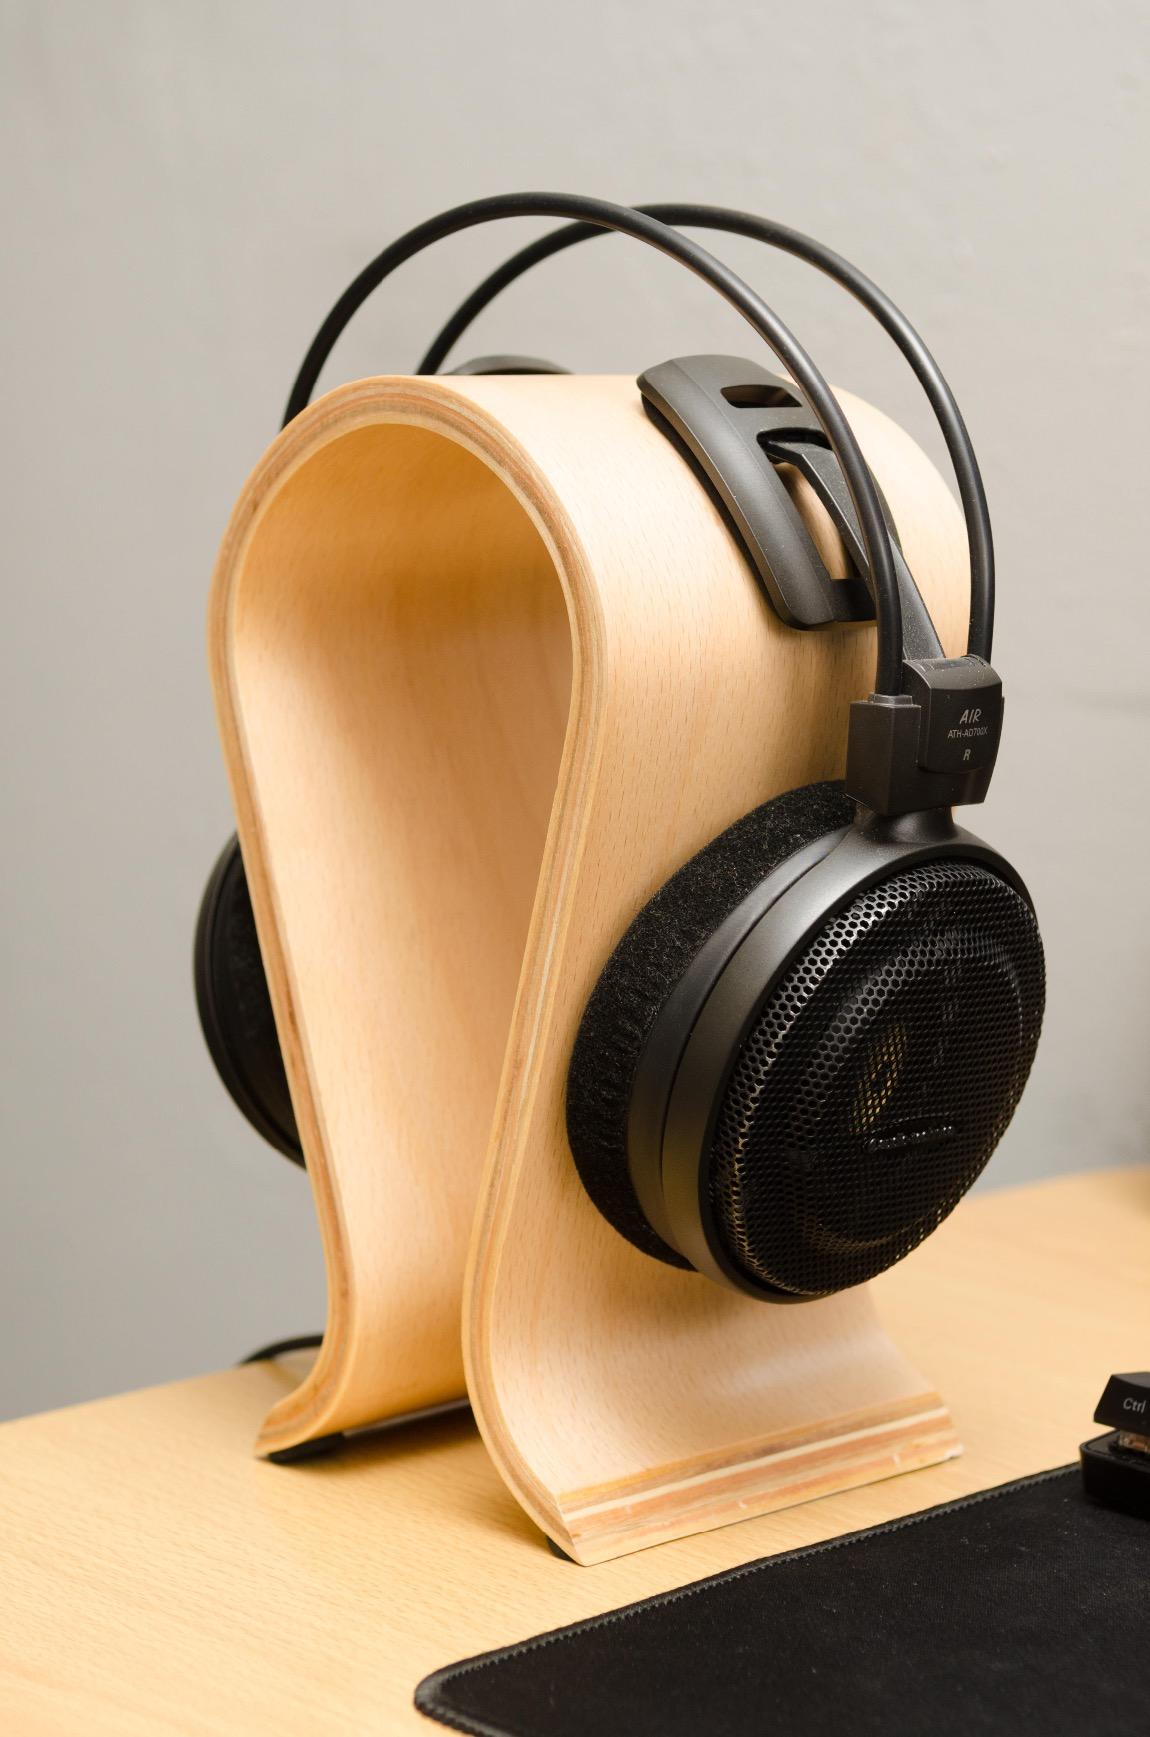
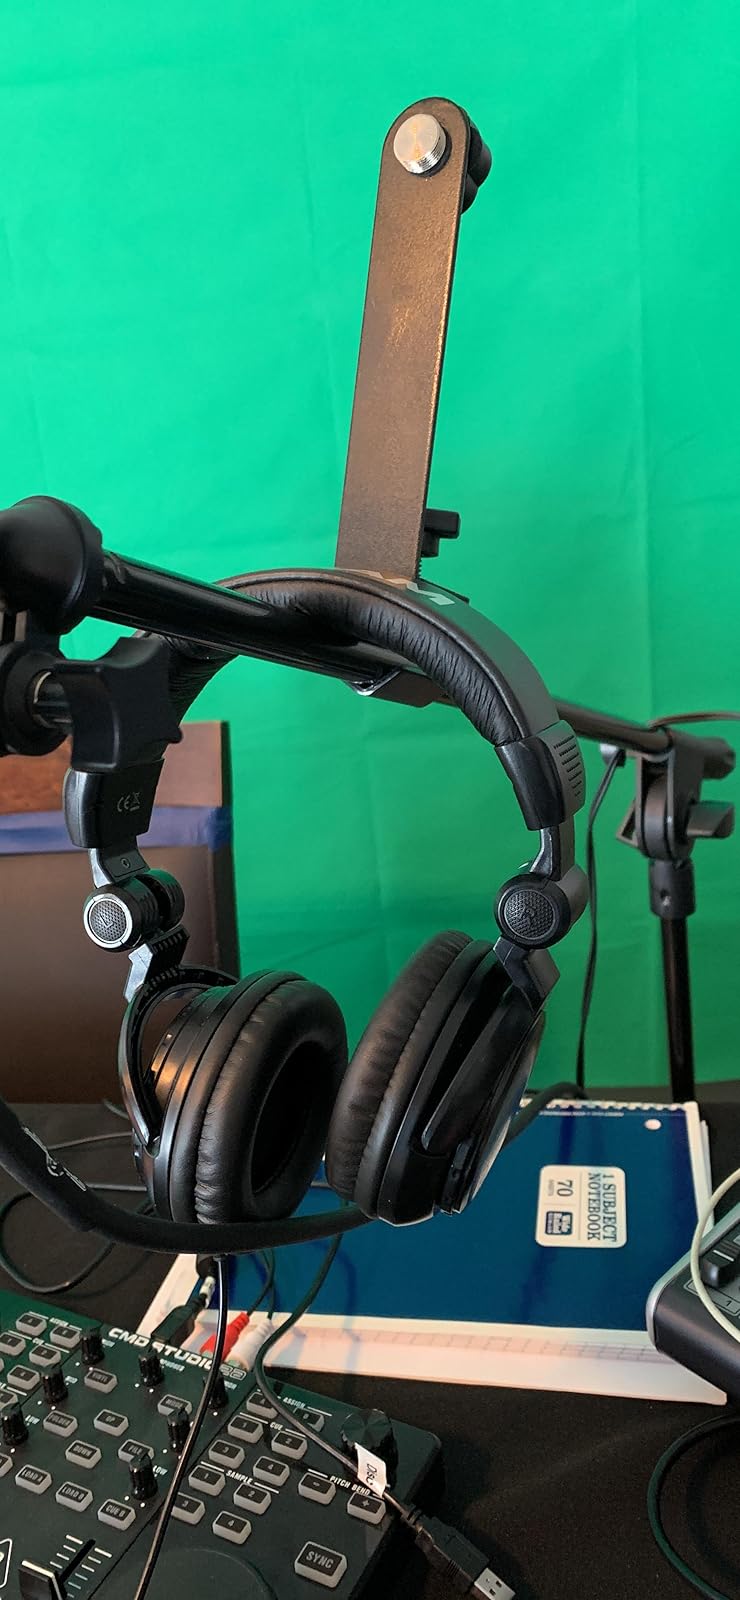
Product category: headphones
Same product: no